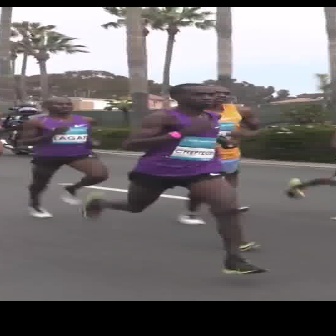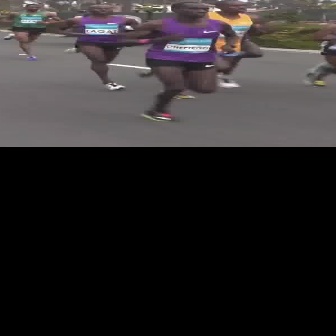
  Please identify the target specified by the bounding box [77,83,269,274] in the first image and locate it in the second image. Return the coordinates in [x_min,y_min,x_max,y_max] format.
Answer: [118,1,238,121]